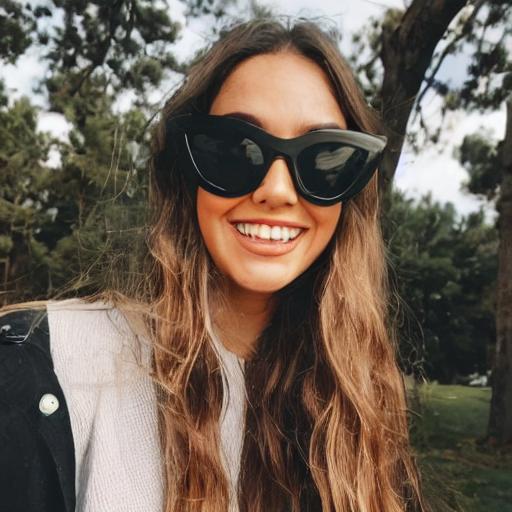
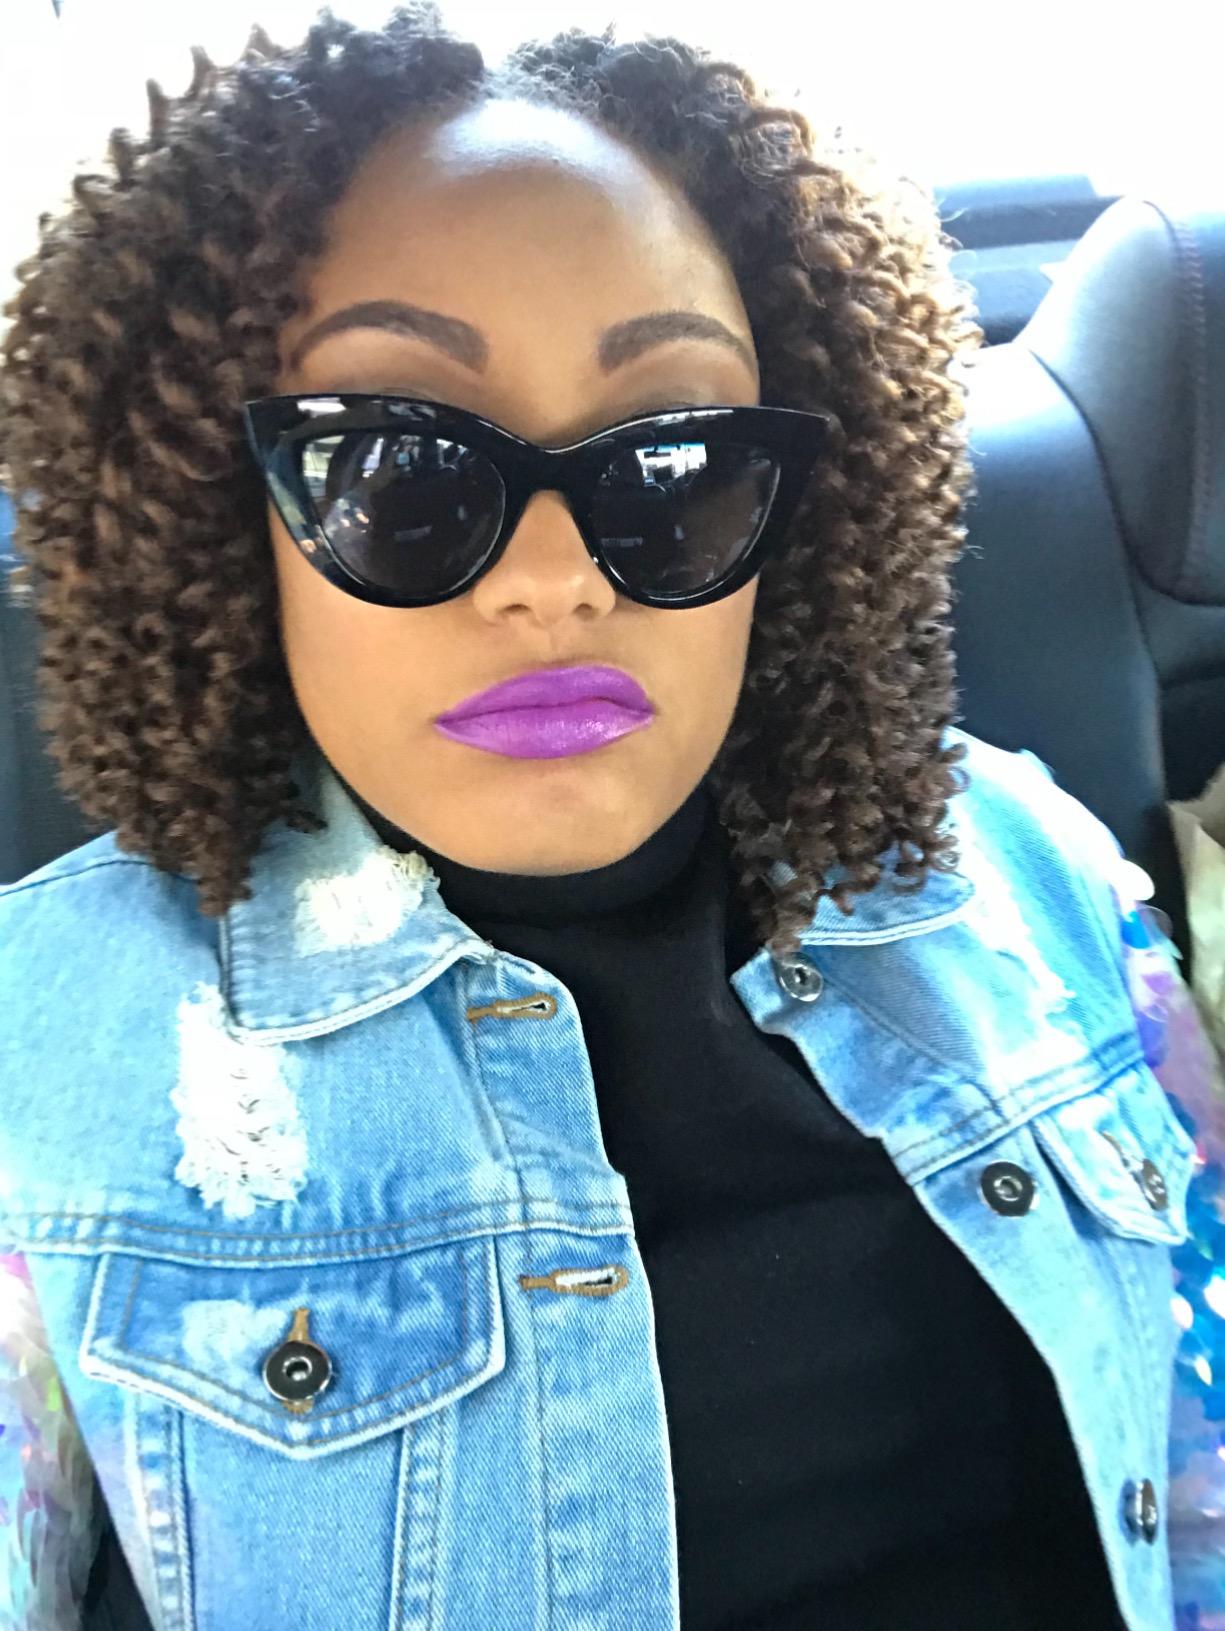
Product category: accessories_sunglasses
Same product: no